Jack Wall (composer)

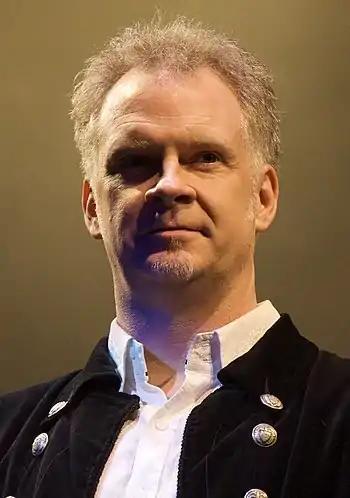
Wall at a Video Games Live event in 2009

Jack Wall is an American video game music composer. He has worked on video game music for over 20 games including the "Myst" franchise, "", "Jade Empire", "Mass Effect", and "". Wall earned a degree in civil engineering from Drexel University in Philadelphia, Pennsylvania, and, after a brief stint working in civil engineering, transitioned into music production. He worked with musicians such as John Cale, David Byrne, and Patti Smith, and, after performing increasingly complex production and sound engineering tasks, moved into music composition in 1995.